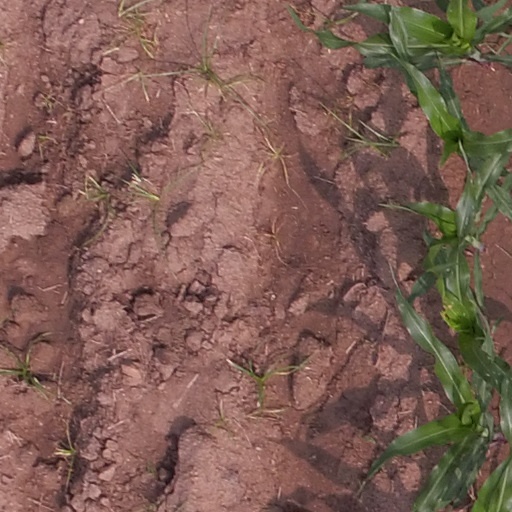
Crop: maize; corn